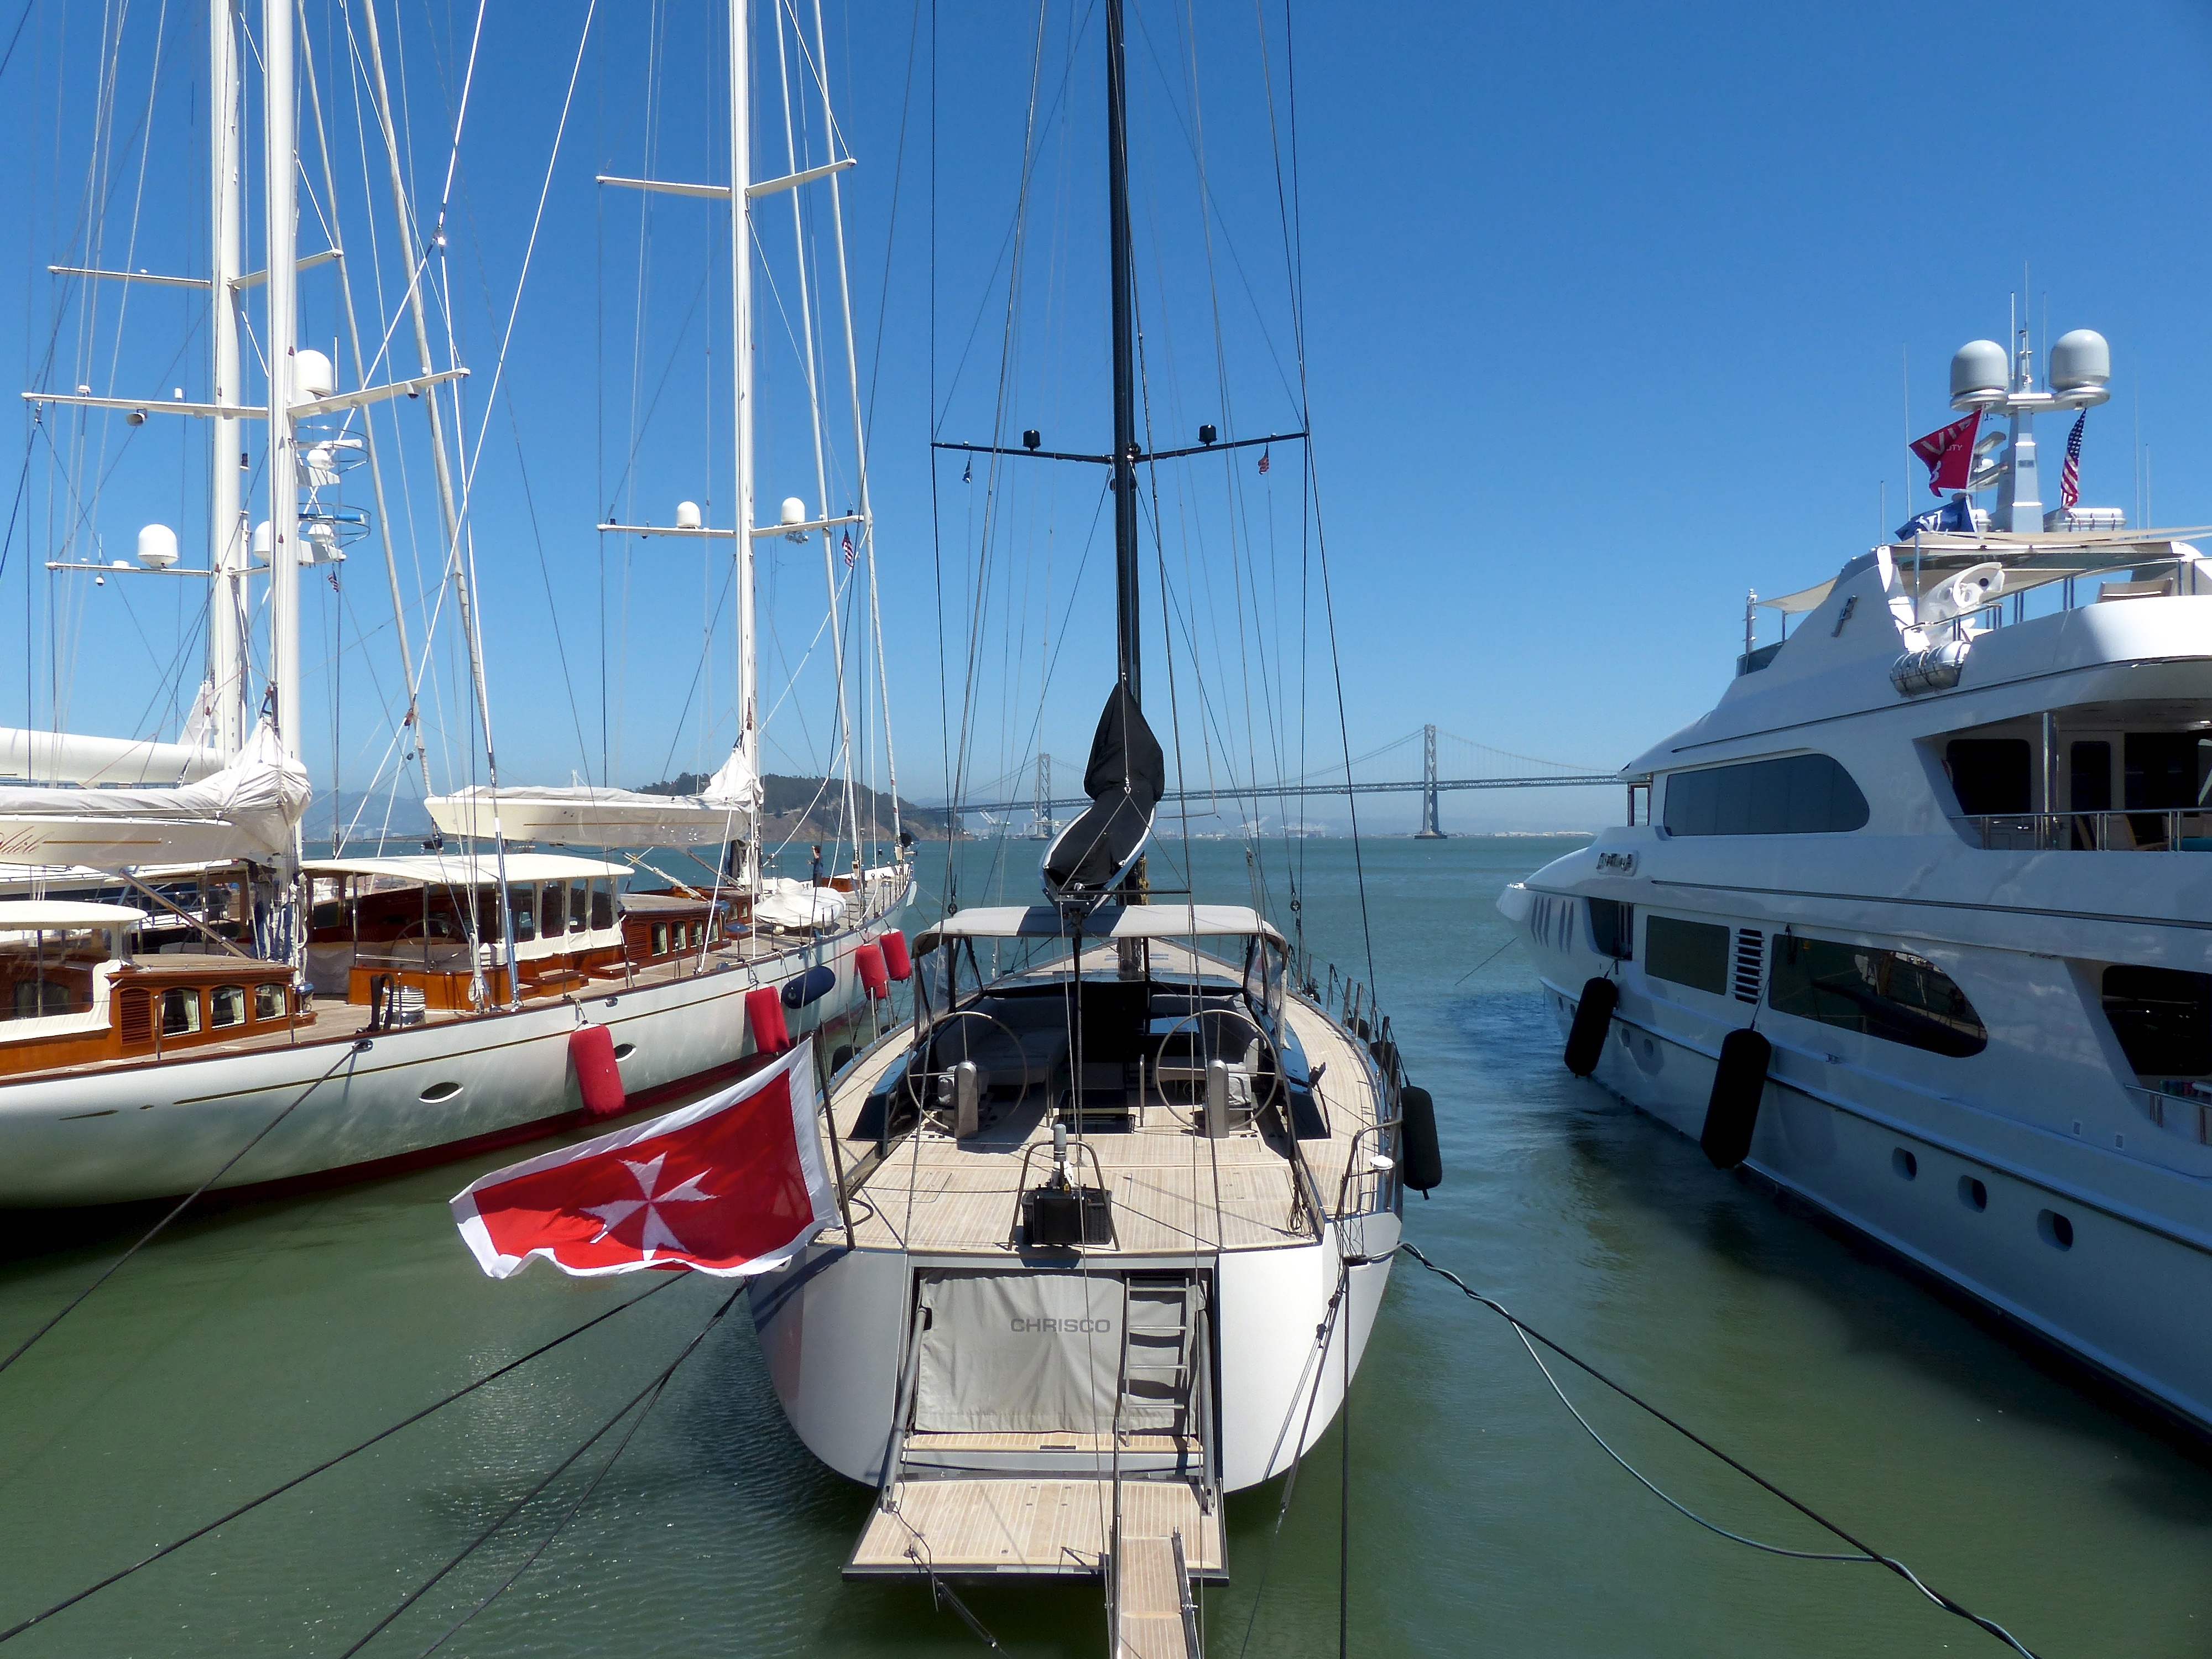
sea, dock, boat, ship, travel, vehicle, mast, yacht, usa, harbor, marina, sailboat, california, sanfrancisco, watercraft, americascup, passenger ship, luxury yacht